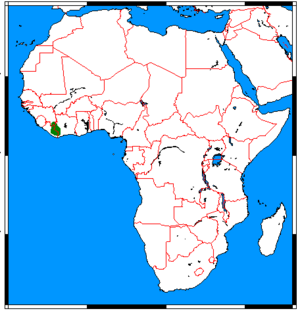
La mangouste du Libéria est une espèce de mangoustes qui se rencontre en Afrique. Sa répartition précise n'est pas connue mais pourrait aller de la Sierra Leone à la Côte d'Ivoire.